Brent Roske

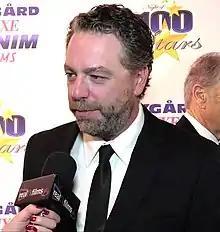
Roske interviewed in 2018

Brent Roske is the founder of the Flamingo Network on Roku, a former federal and state candidate for office, 3-time POTUS campaign manager and an Emmy nominated film and television director. Roske is the former Creative Director for NBC Skycastle and MJA Advertising.